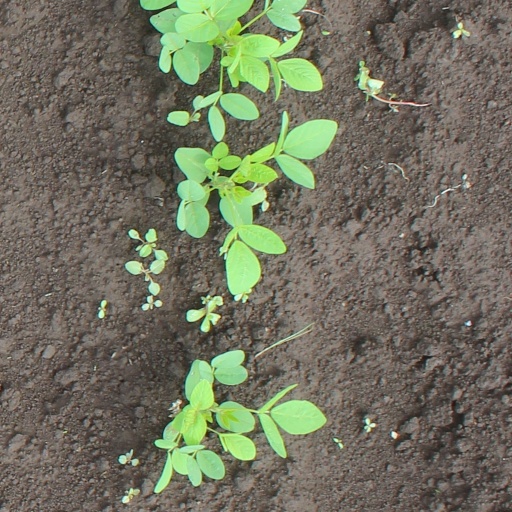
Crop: soybean